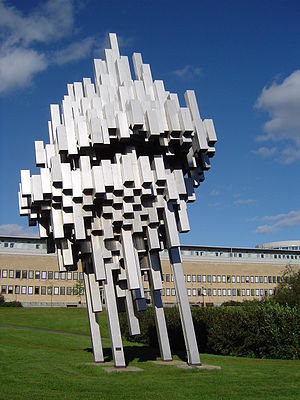
Norra skenet
Norra skenet er en skulptur udført af Ernst Nordin og den er et symbol for Umeå Universitet, der ofte anvener billeder af skulpturen – eller stiliserede nordlys – i deres officielle tryksager.